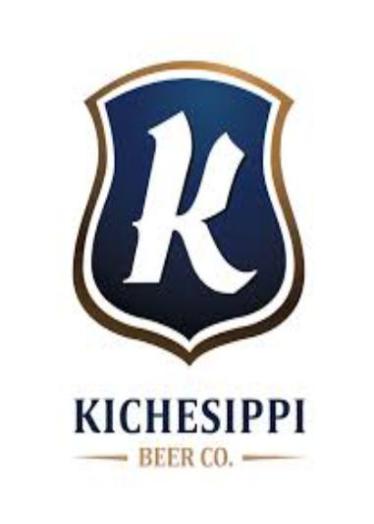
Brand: kichesippi-2
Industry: Food